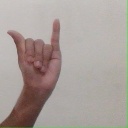
अक्षर: य